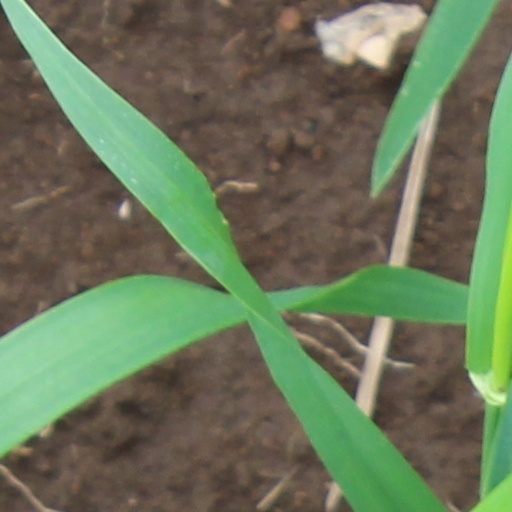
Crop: wheat